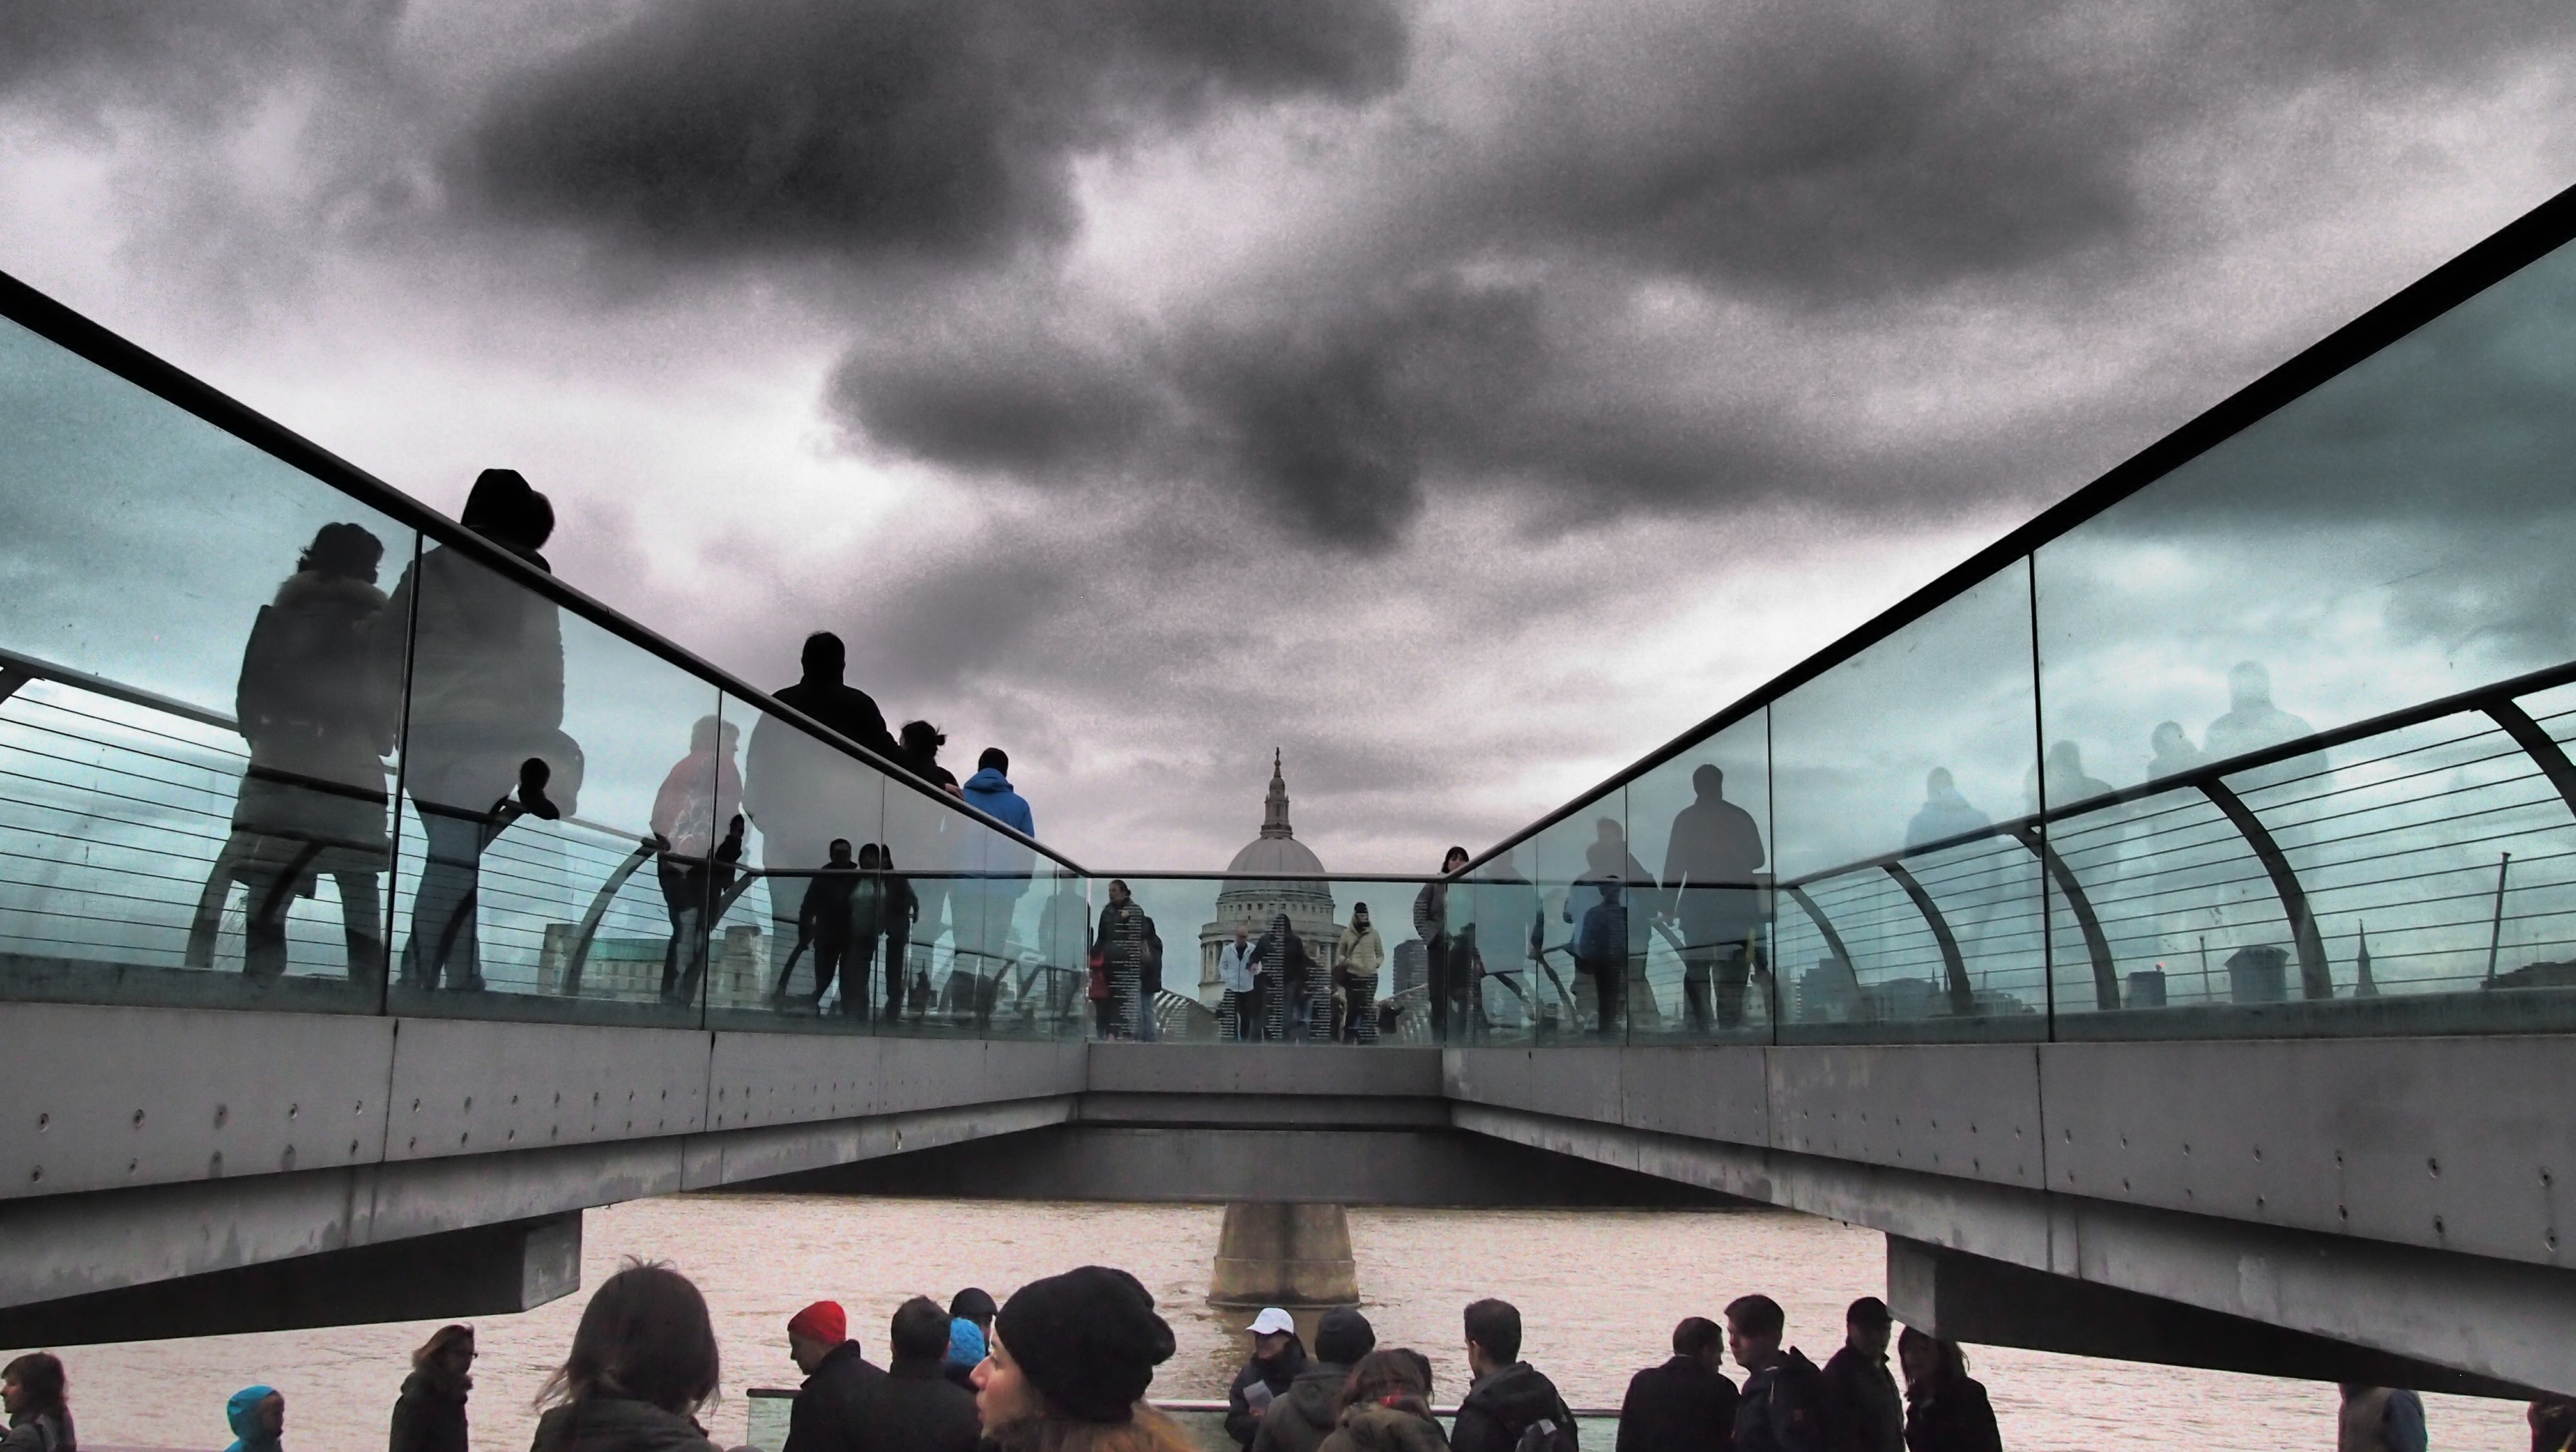
bridge, reflection, stadium, england, london, april, shape, millenium bridge, atmosphere of earth, sport venue, st paul's